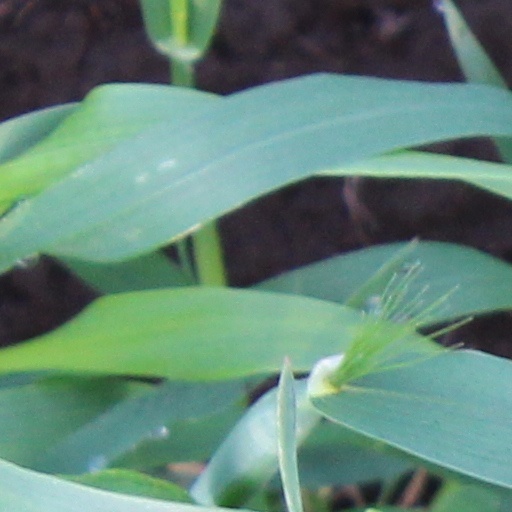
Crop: wheat